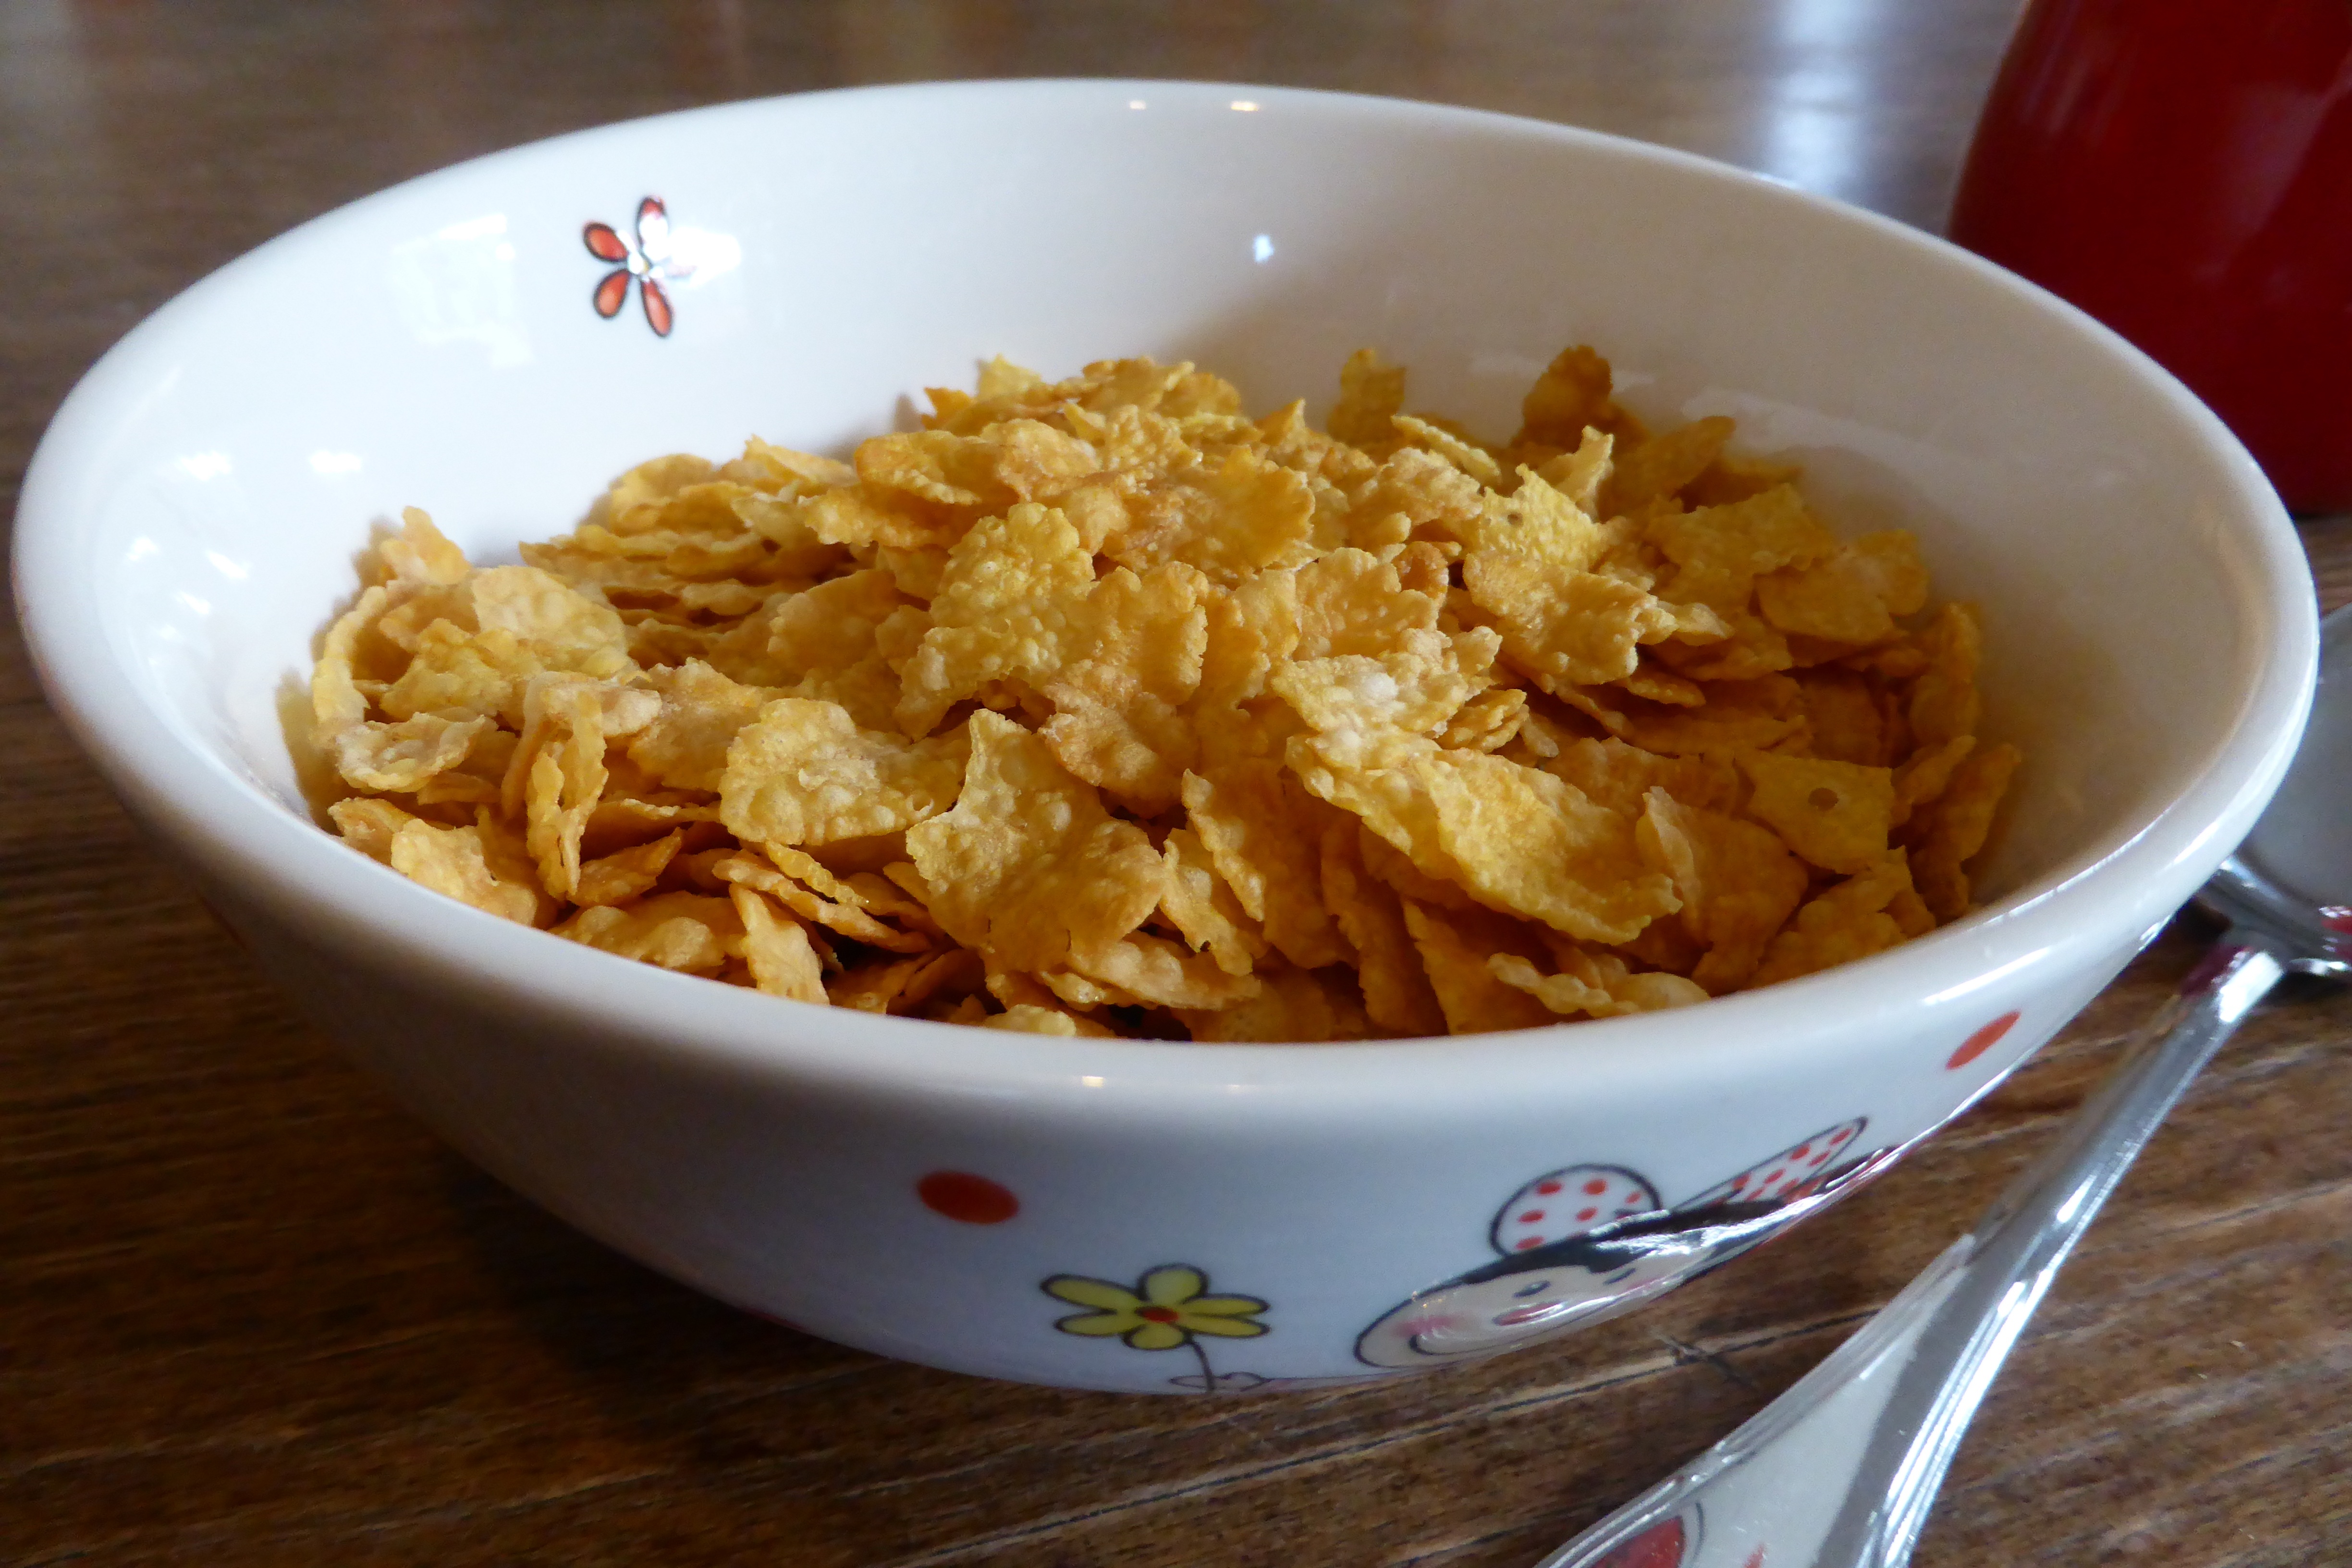
dish, meal, food, produce, corn, breakfast, healthy, eat, cuisine, delicious, flake, nutrition, cereals, vegetarian food, crispy, cornflakes, breakfast cereal, curry, snack food, cereal bowl, cereal products